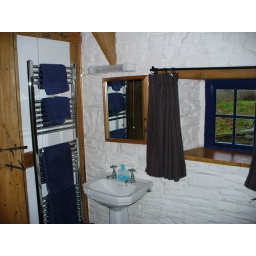
Lovely bathroom with under floor heating